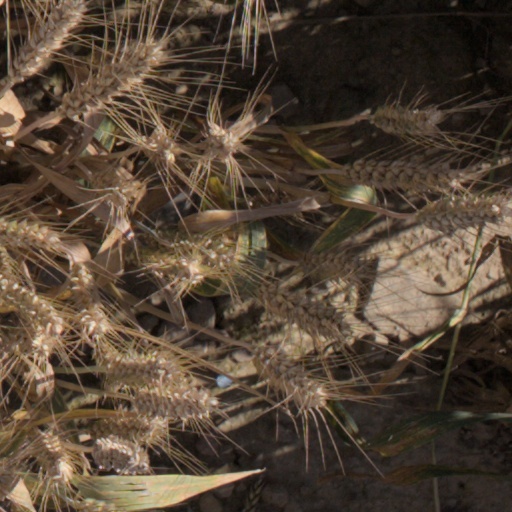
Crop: wheat